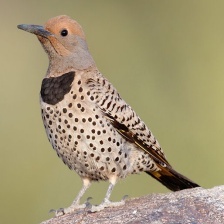
Species: GILDED FLICKER
Scientific name: COLAPTES AURATUS